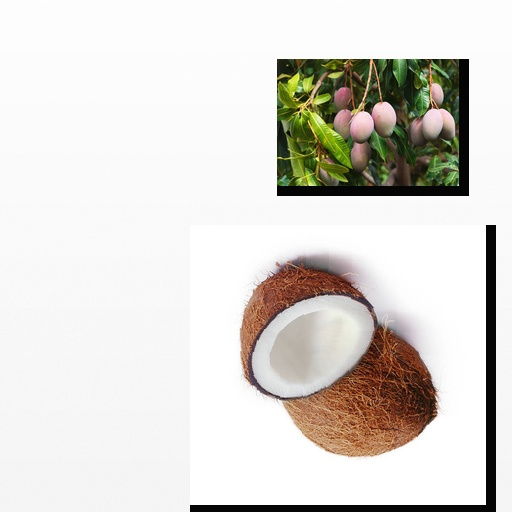
Food items: mango, coconut